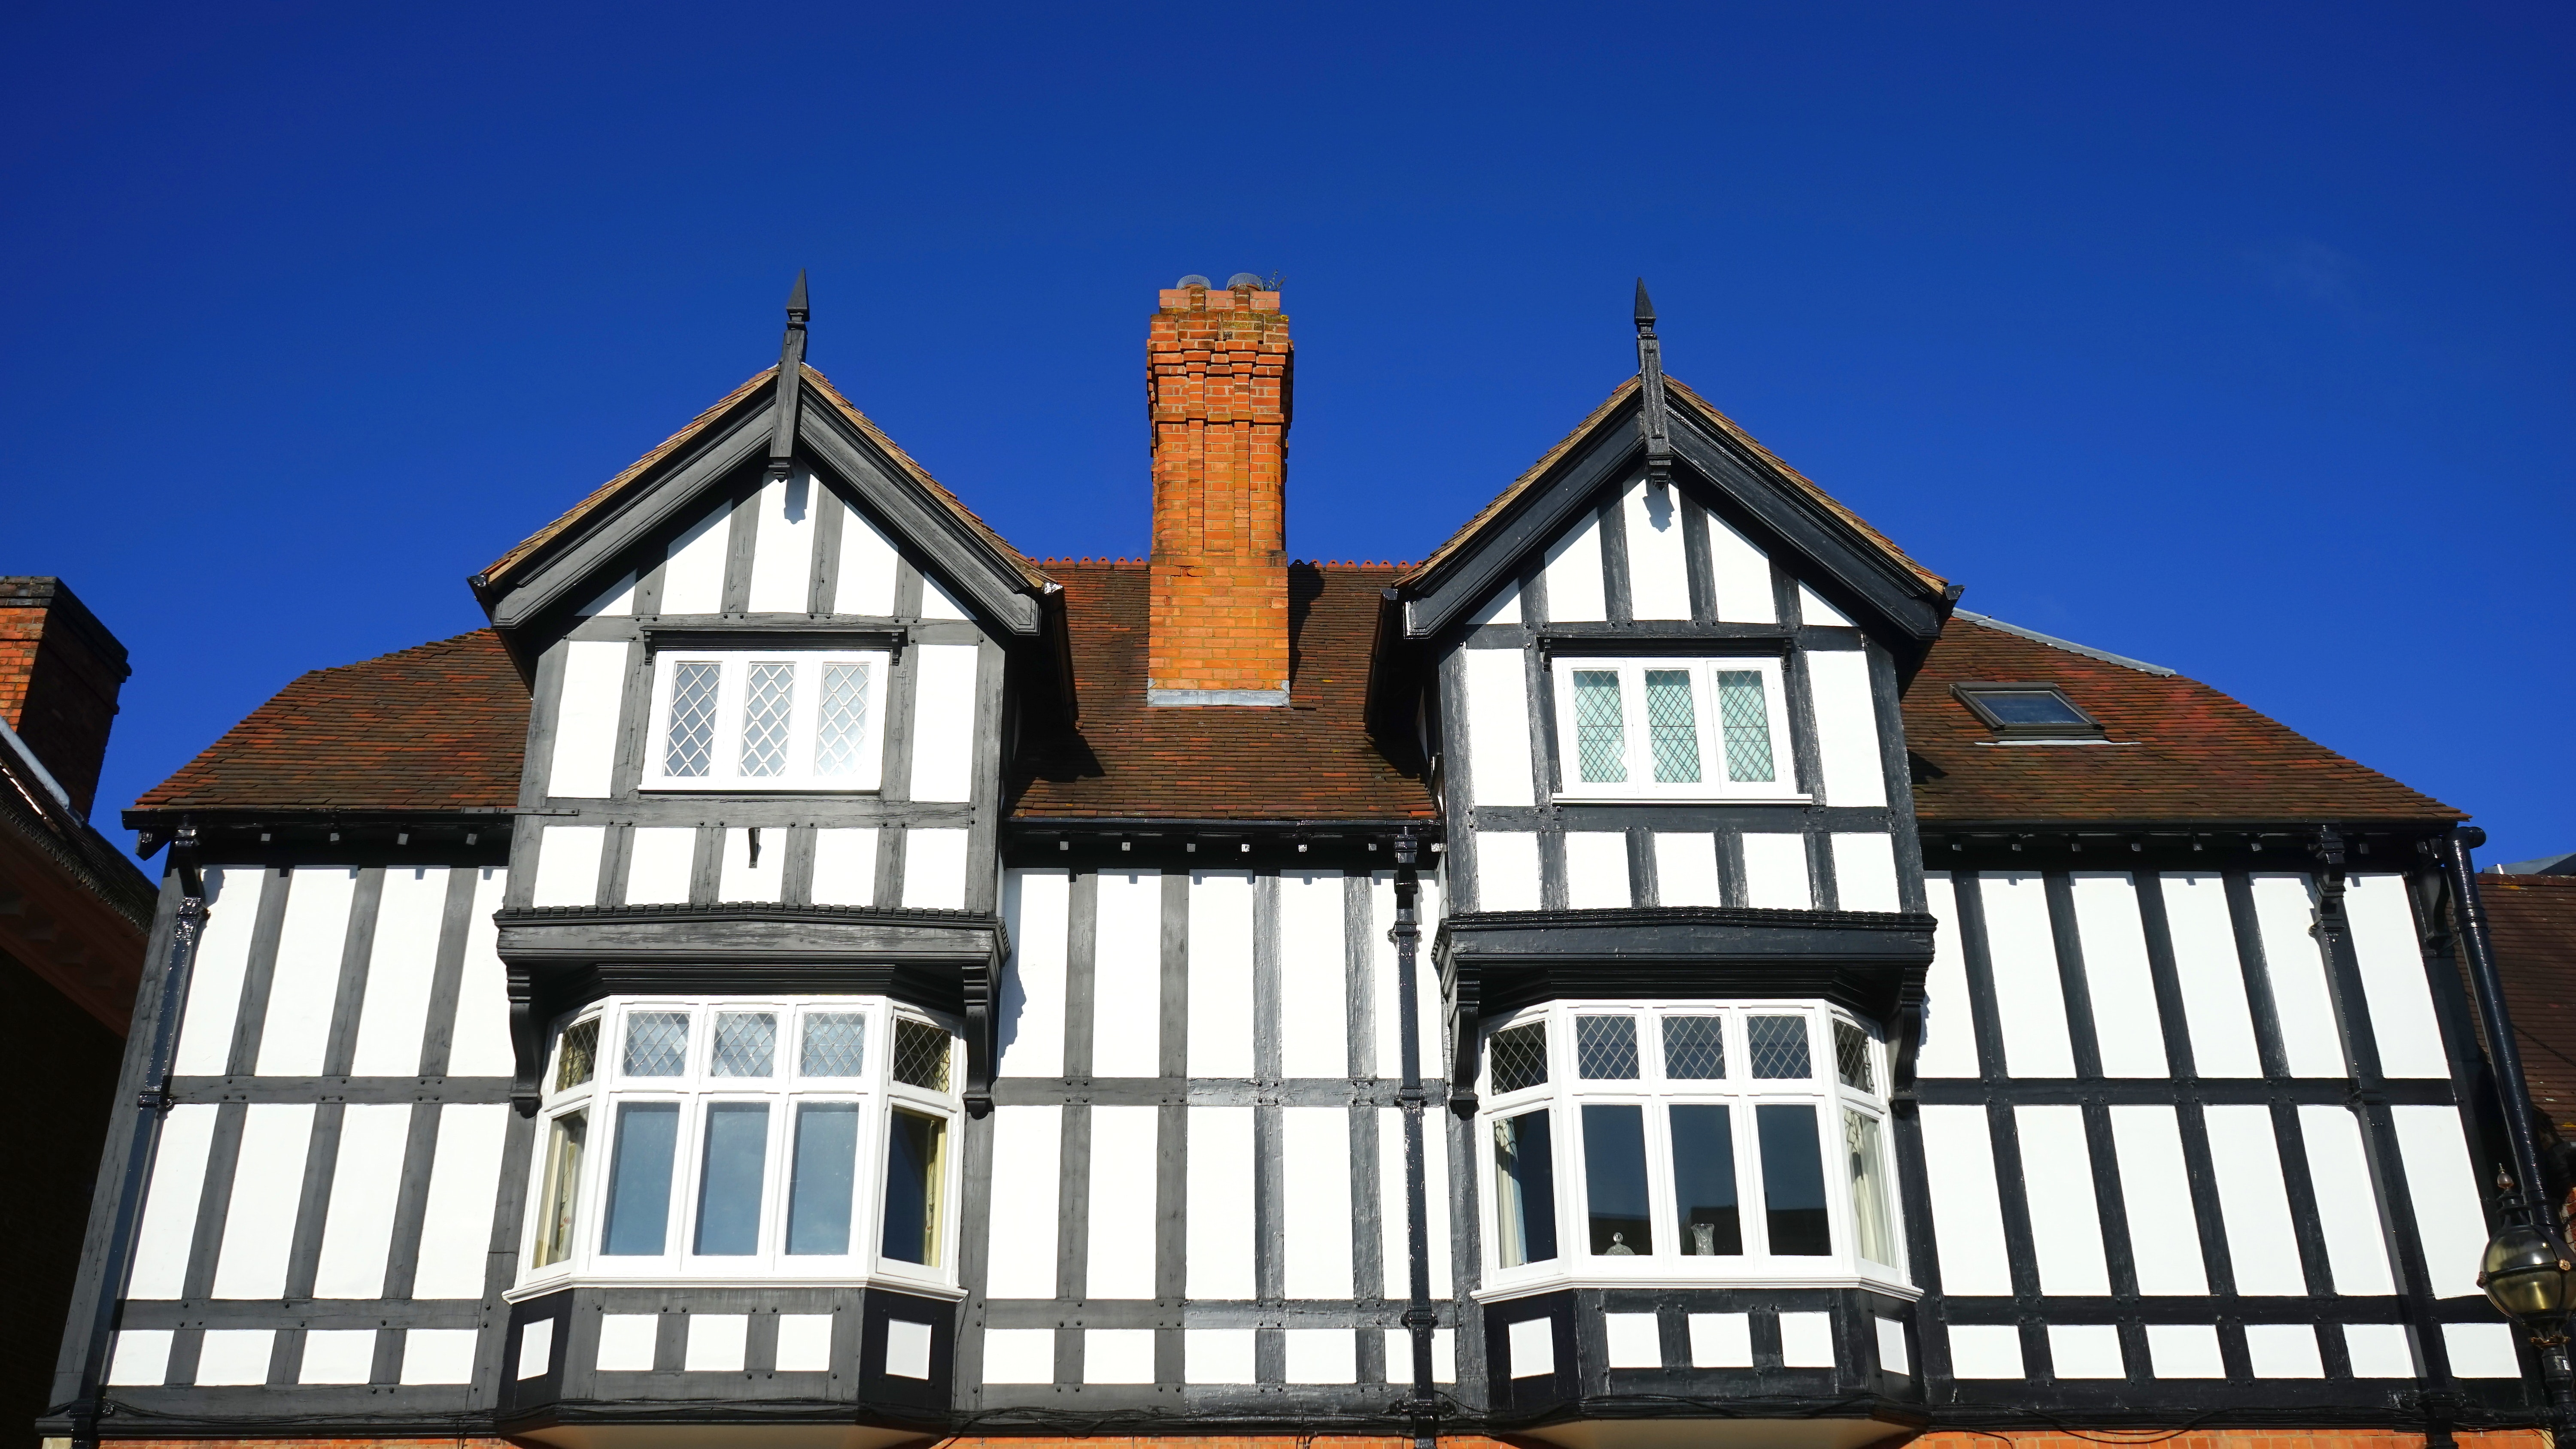
house, property, home, building, architecture, blue, roof, facade, sky, window, real estate, residential area, historic house, estate, listed building, cottage, wood, sash window, symmetry, turret